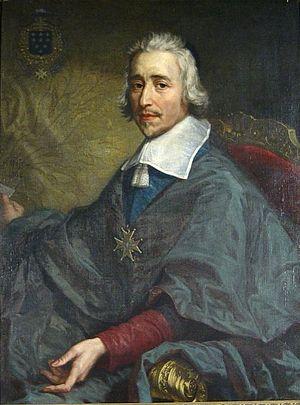
Cet article présente la liste des membres de l'Académie française, rangée par ordre chronologique de leur élection à chaque fauteuil. Cette liste est précédée d'une liste réduite portant uniquement sur les membres actuels et présentée successivement selon quatre modes de rangement : par ordre alphabétique, par numéro de fauteuil, par date d'élection et par date de naissance.
Paul Philippe Hardouin de Beaumont de Péréfixe, né en 1606 à Beaumont et mort le 1ᵉʳ janvier 1671 à Paris, est un homme d'Église français, précepteur du roi Louis XIV de France, évêque de Rodez, puis archevêque de Paris. Ardent ennemi du jansénisme, il reste comme le principal artisan du « formulaire » imposé aux religieuses de Port-Royal.
Depuis sa création, le chant grégorien conserva une très grande uniformité jusqu'à ce que la Renaissance arrive. Par la suite, la nature du chant fut considérablement modifiée, et la pratique dans la liturgie subissait un déclin rapide. Toutefois, en France, quelques tentatives existaient afin de rétablir la qualité du chant grégorien. Mais, le gallicanisme et la Révolution provoquèrent définitivement l'affaiblissement puis la disparition du chant. Il fallut attendre des chercheurs français ainsi que des moines auprès de l'abbaye Saint-Pierre de Solesmes au milieu du XIXᵉ siècle, de sorte que soit inaugurée la véritable restauration vers la version authentique.